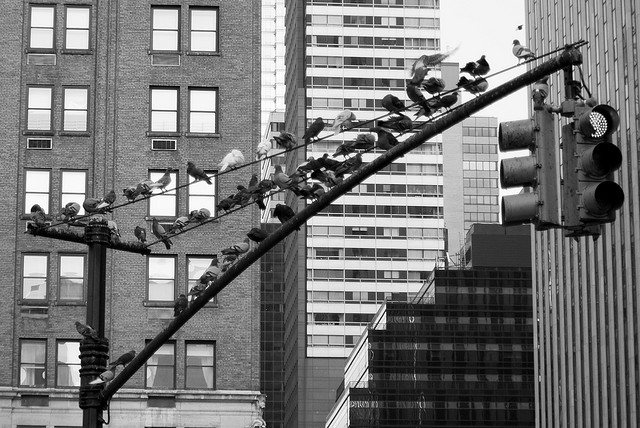
user: Given an image and a question. Answer the question in a short answer. Question: Tell me the variety of birds which are seen in this picture? Short Answer:
assistant: pigeon